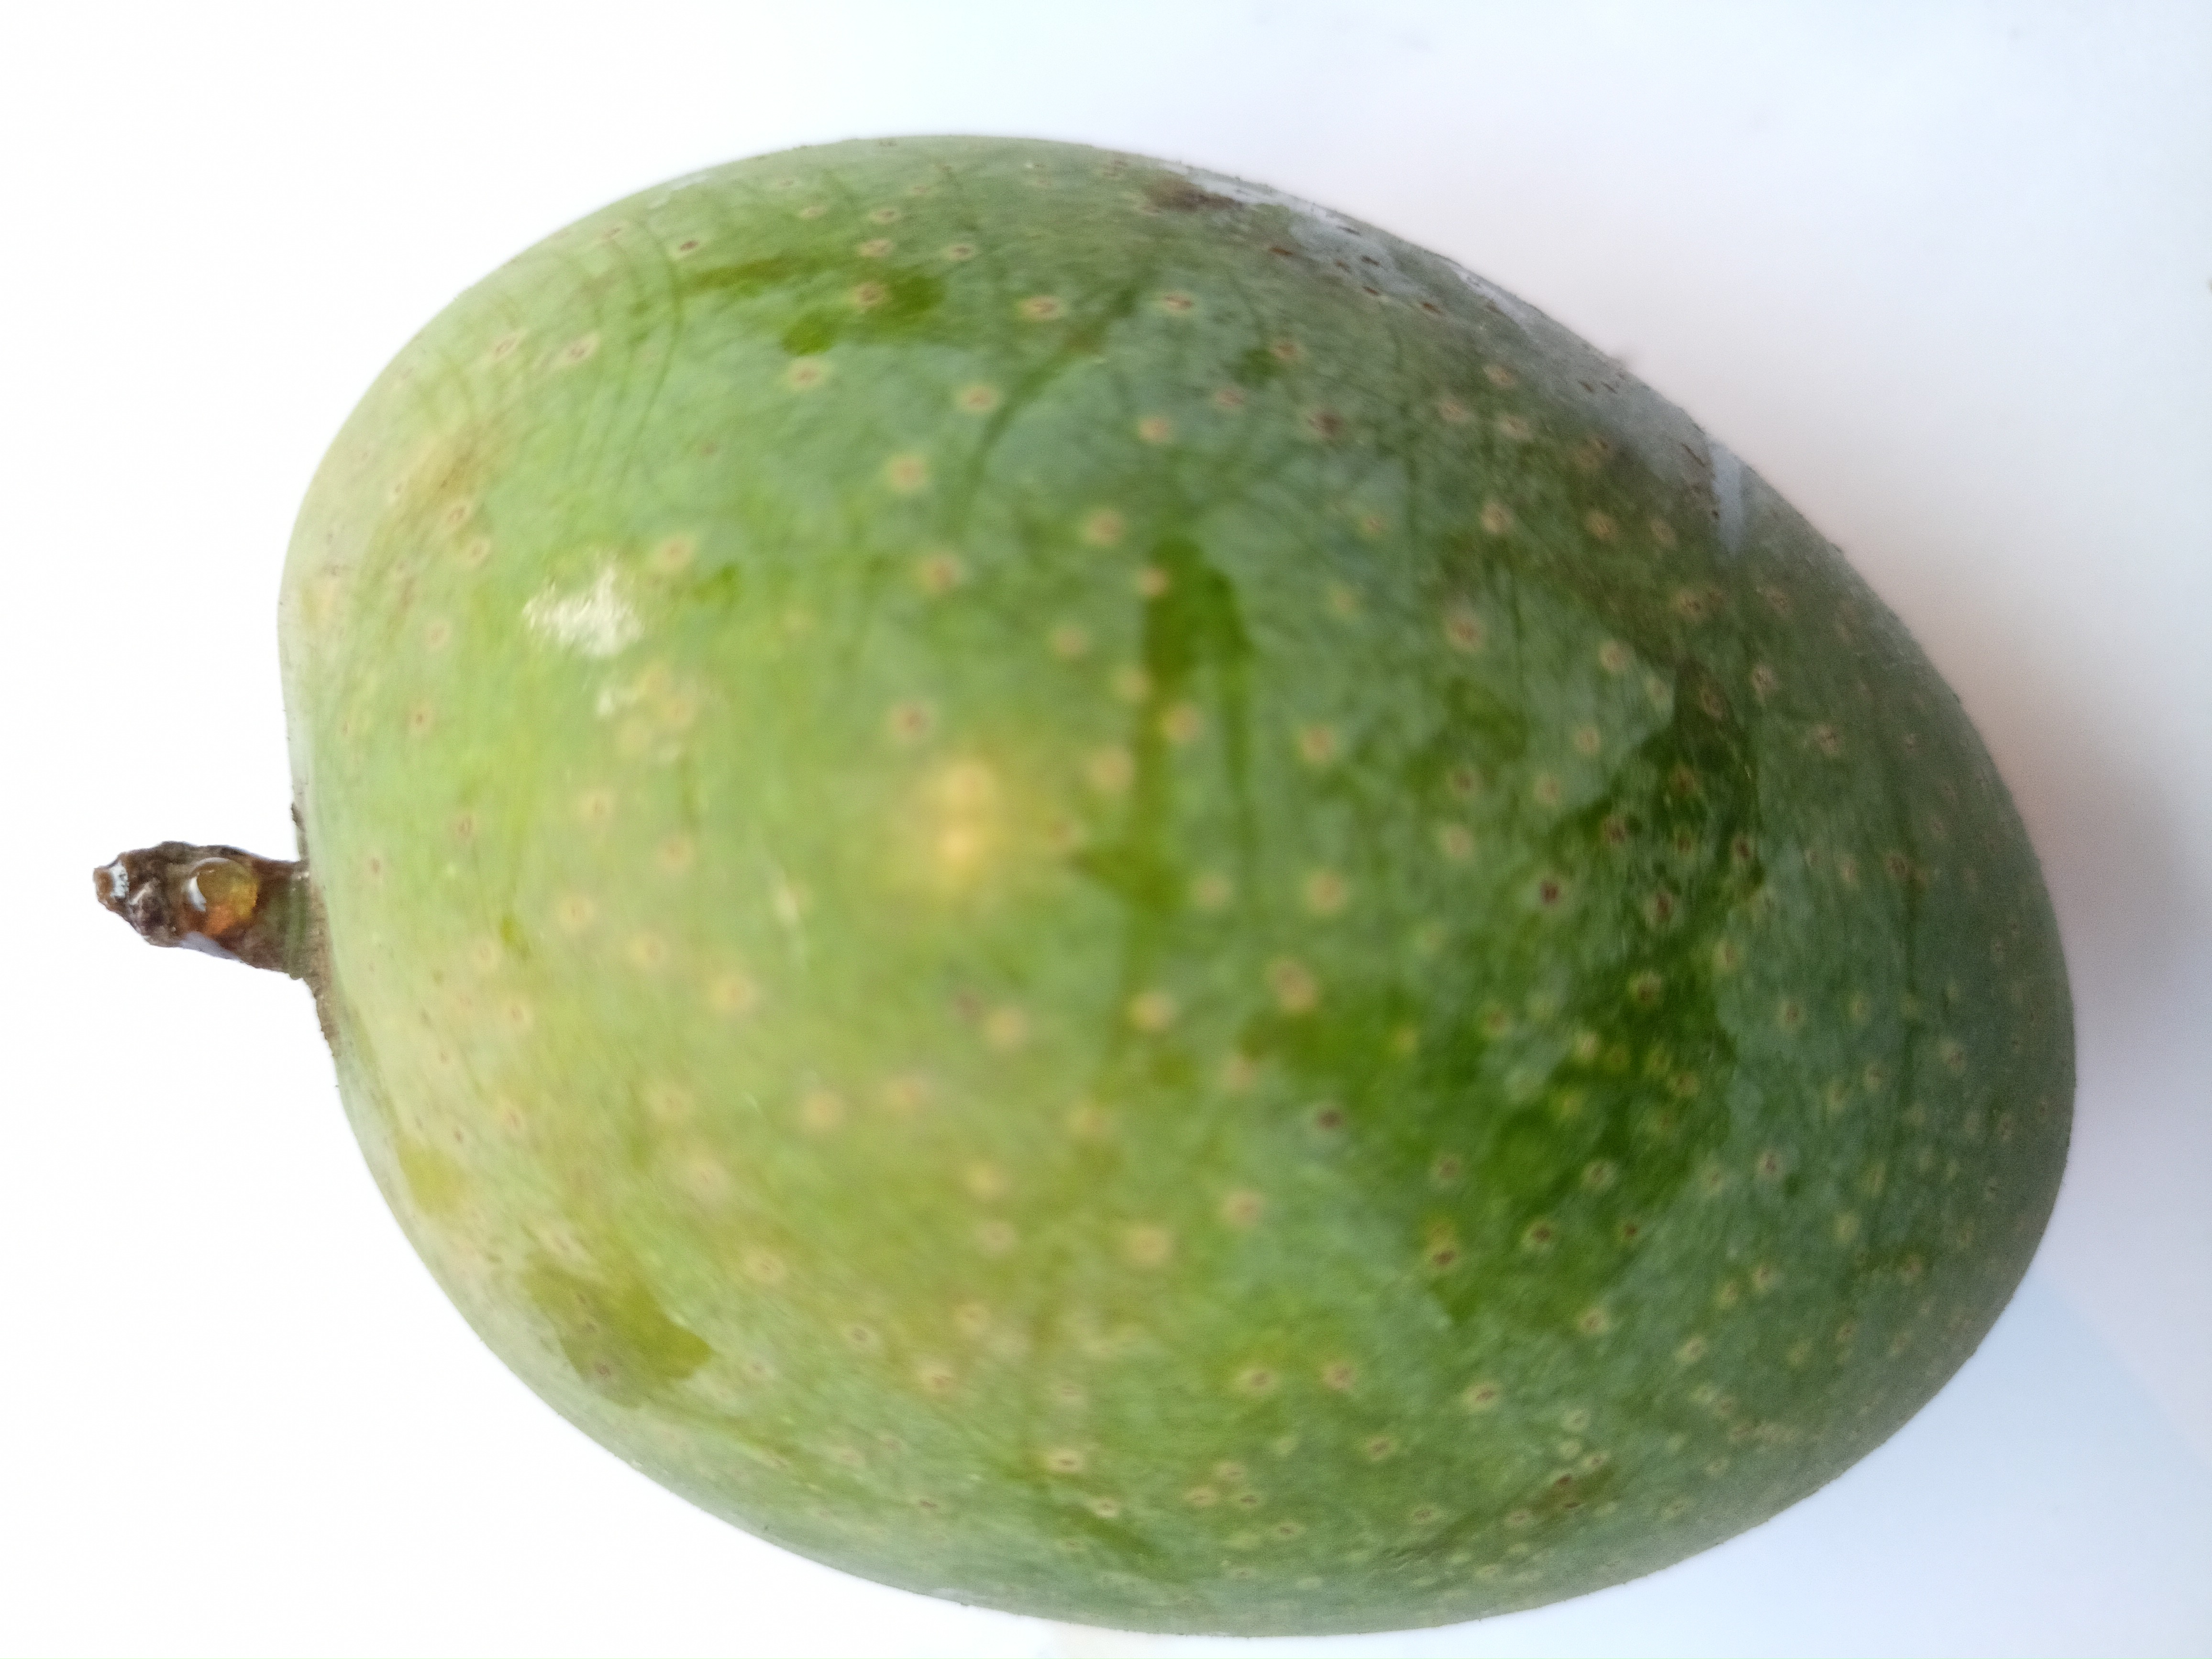
Mango variety: GopalBhog